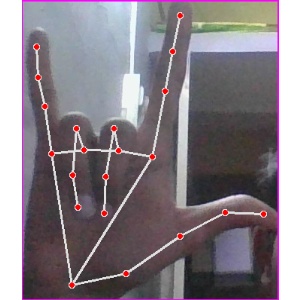
अक्षर: व